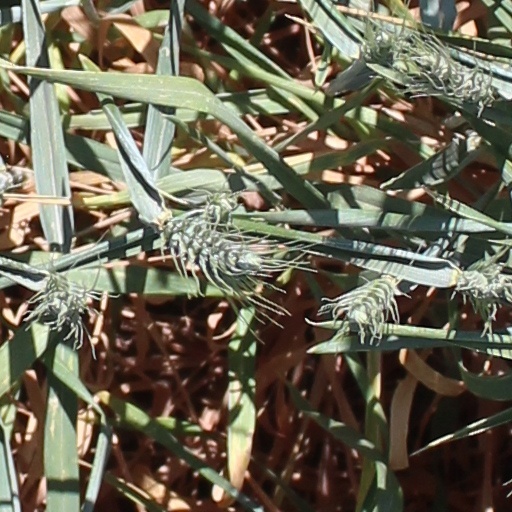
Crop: wheat